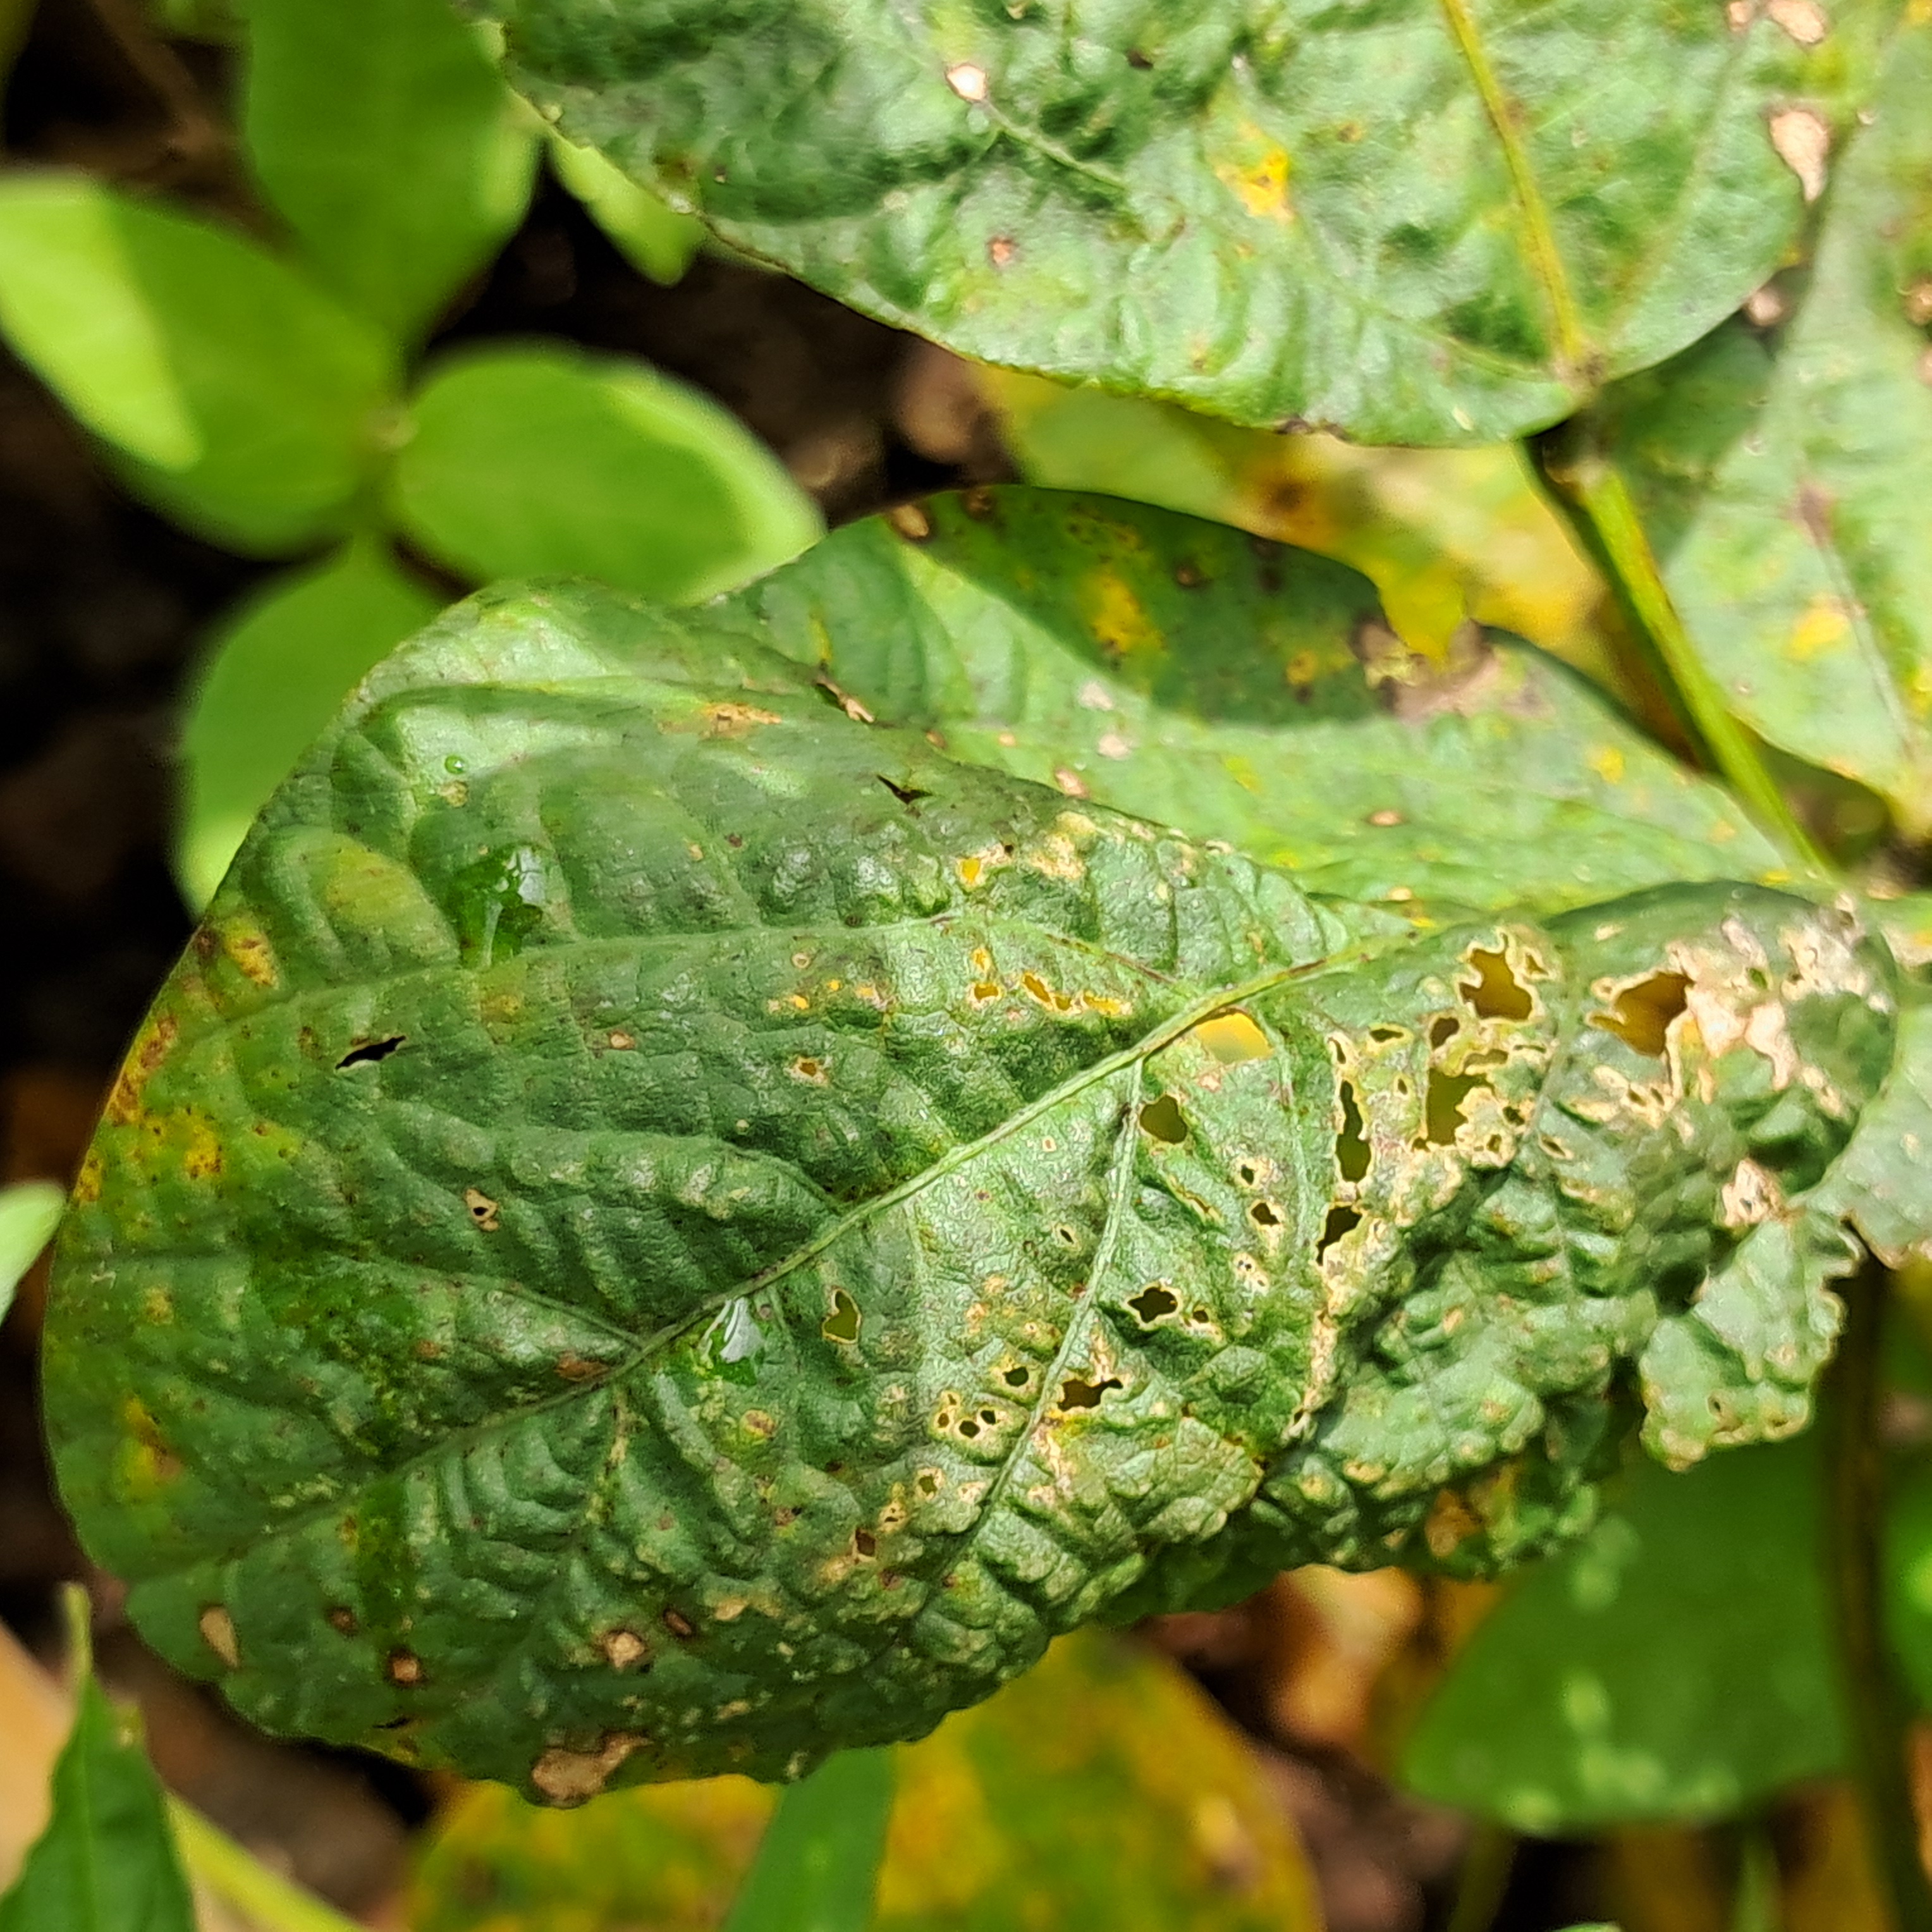
Label: Caterpillar_Semilooper_Pest